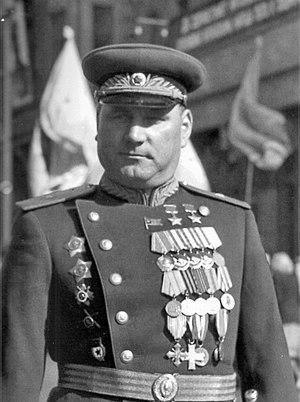
Ivan Ignatievitch Iakoubovski, né le 7 janvier 1912 à Zaitsava et mort le 30 novembre 1976 à Moscou, est un maréchal de l'Union soviétique, décoré deux fois comme Héros de l'Union soviétique.